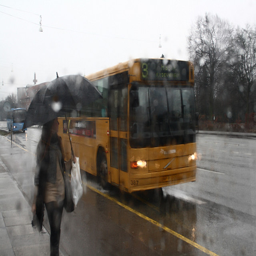
A school bus is on the road during the rain.
A woman walking by a bus with an umbrella in the rain.
A yellow city bus passing by a woman walking in the rain while holding an umbrella.
A city bus driving down the street, and a woman walking in the rain holding an umbrella
Woman walking down street in the rain next to a bus.